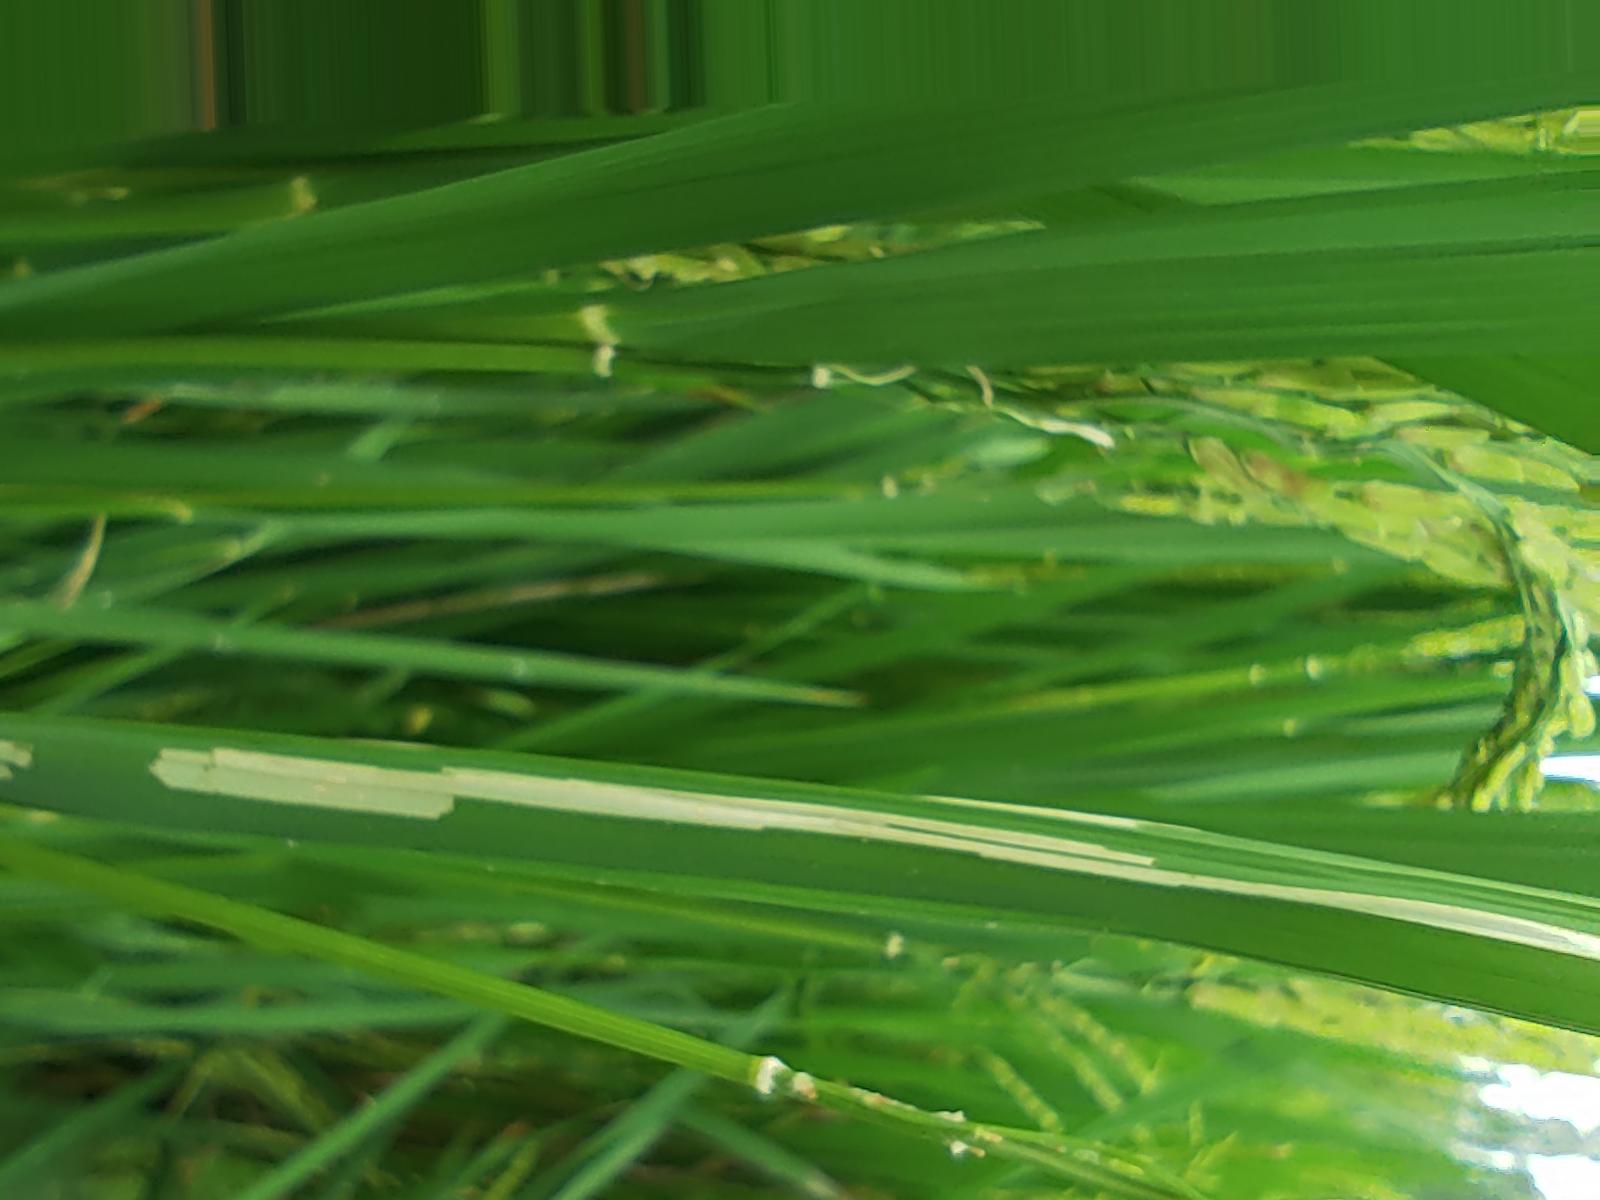
Nhãn: Sâu gai ( Hispa )